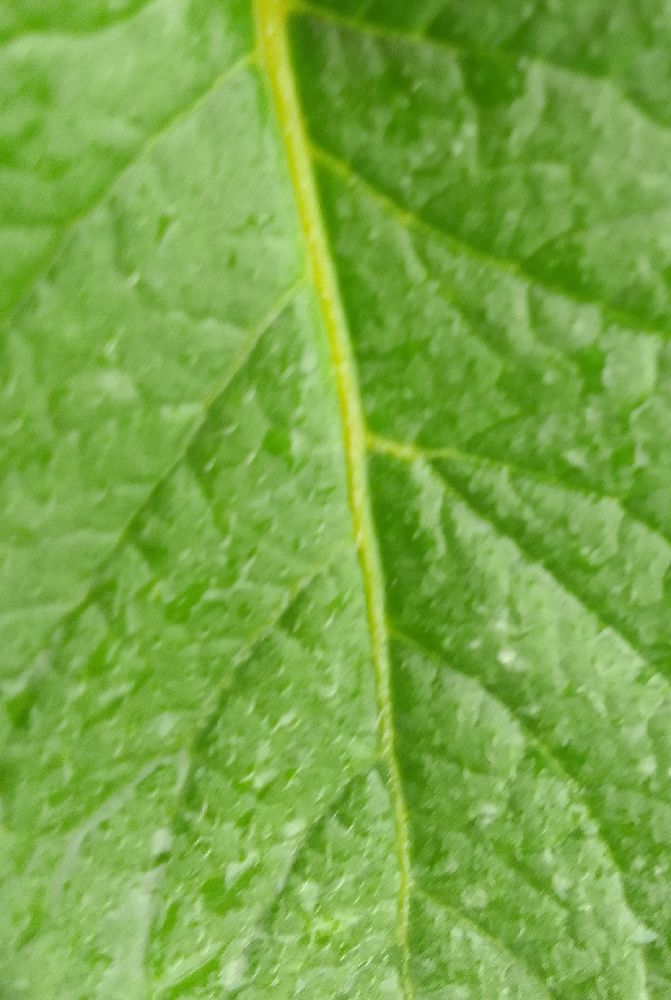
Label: Healthy